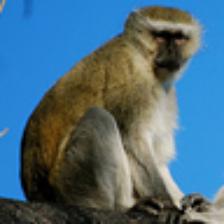
Label: NonHuman